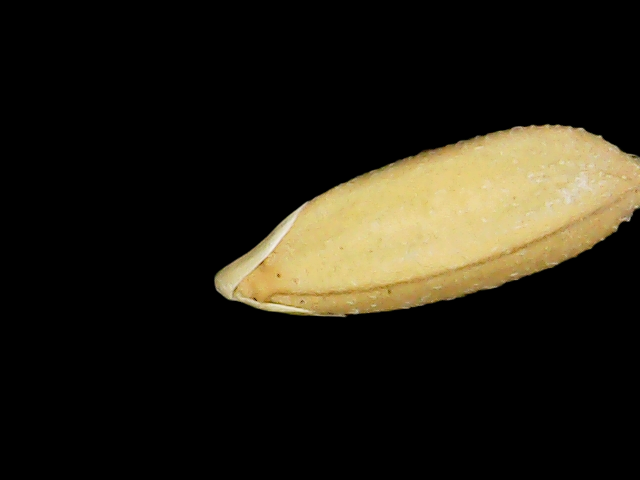
Rice variety: Binadhan10